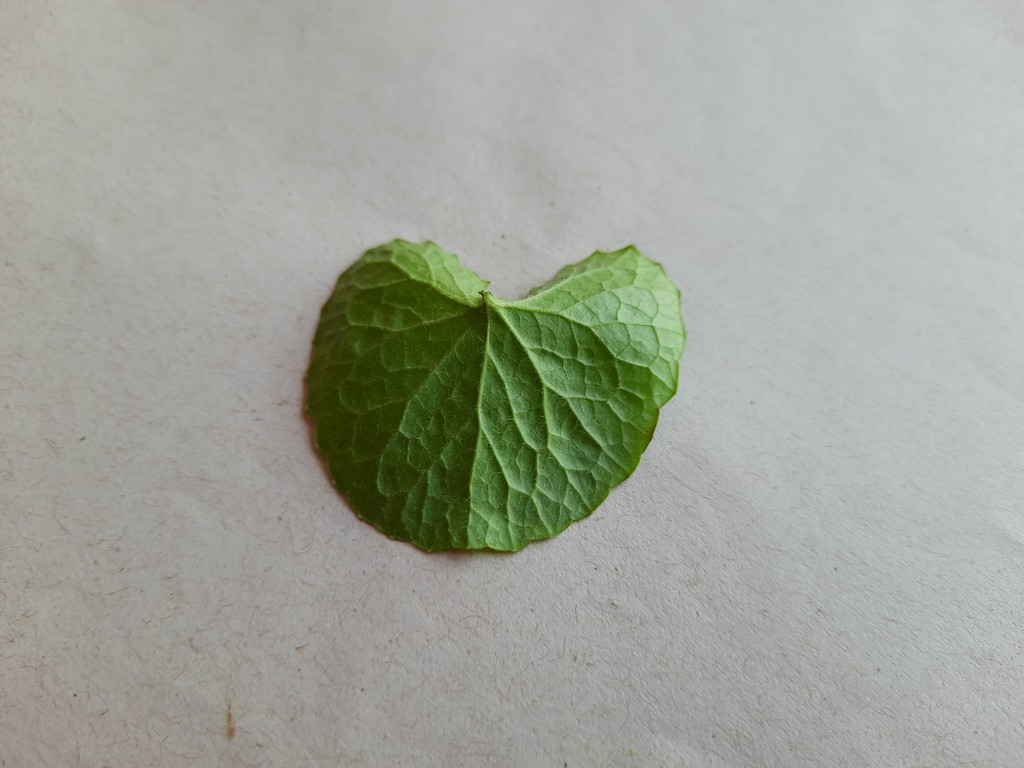
Label: Healthy